New South Wales Standard suburban carriage stock

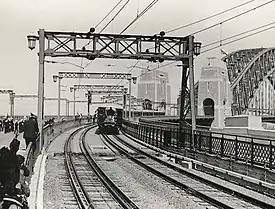

To provide rolling stock for the electrification of Sydney's suburban rail network, steel carriages were ordered.